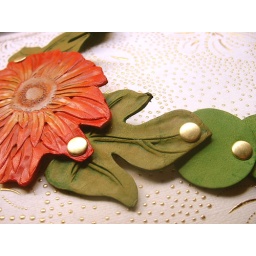
The light in our bedroom window is positively romantic.